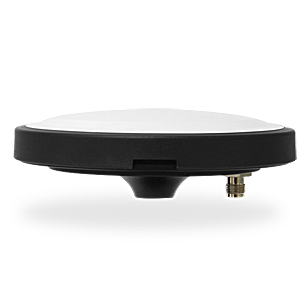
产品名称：GNSS测量型天线-A45
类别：天线
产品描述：该产品可应用于测量、导航、定位、机械控制、海洋等领域。具备支持GNSS卫星信号接收、RTK差分定位等主要功能。具有高精度等产品特点。